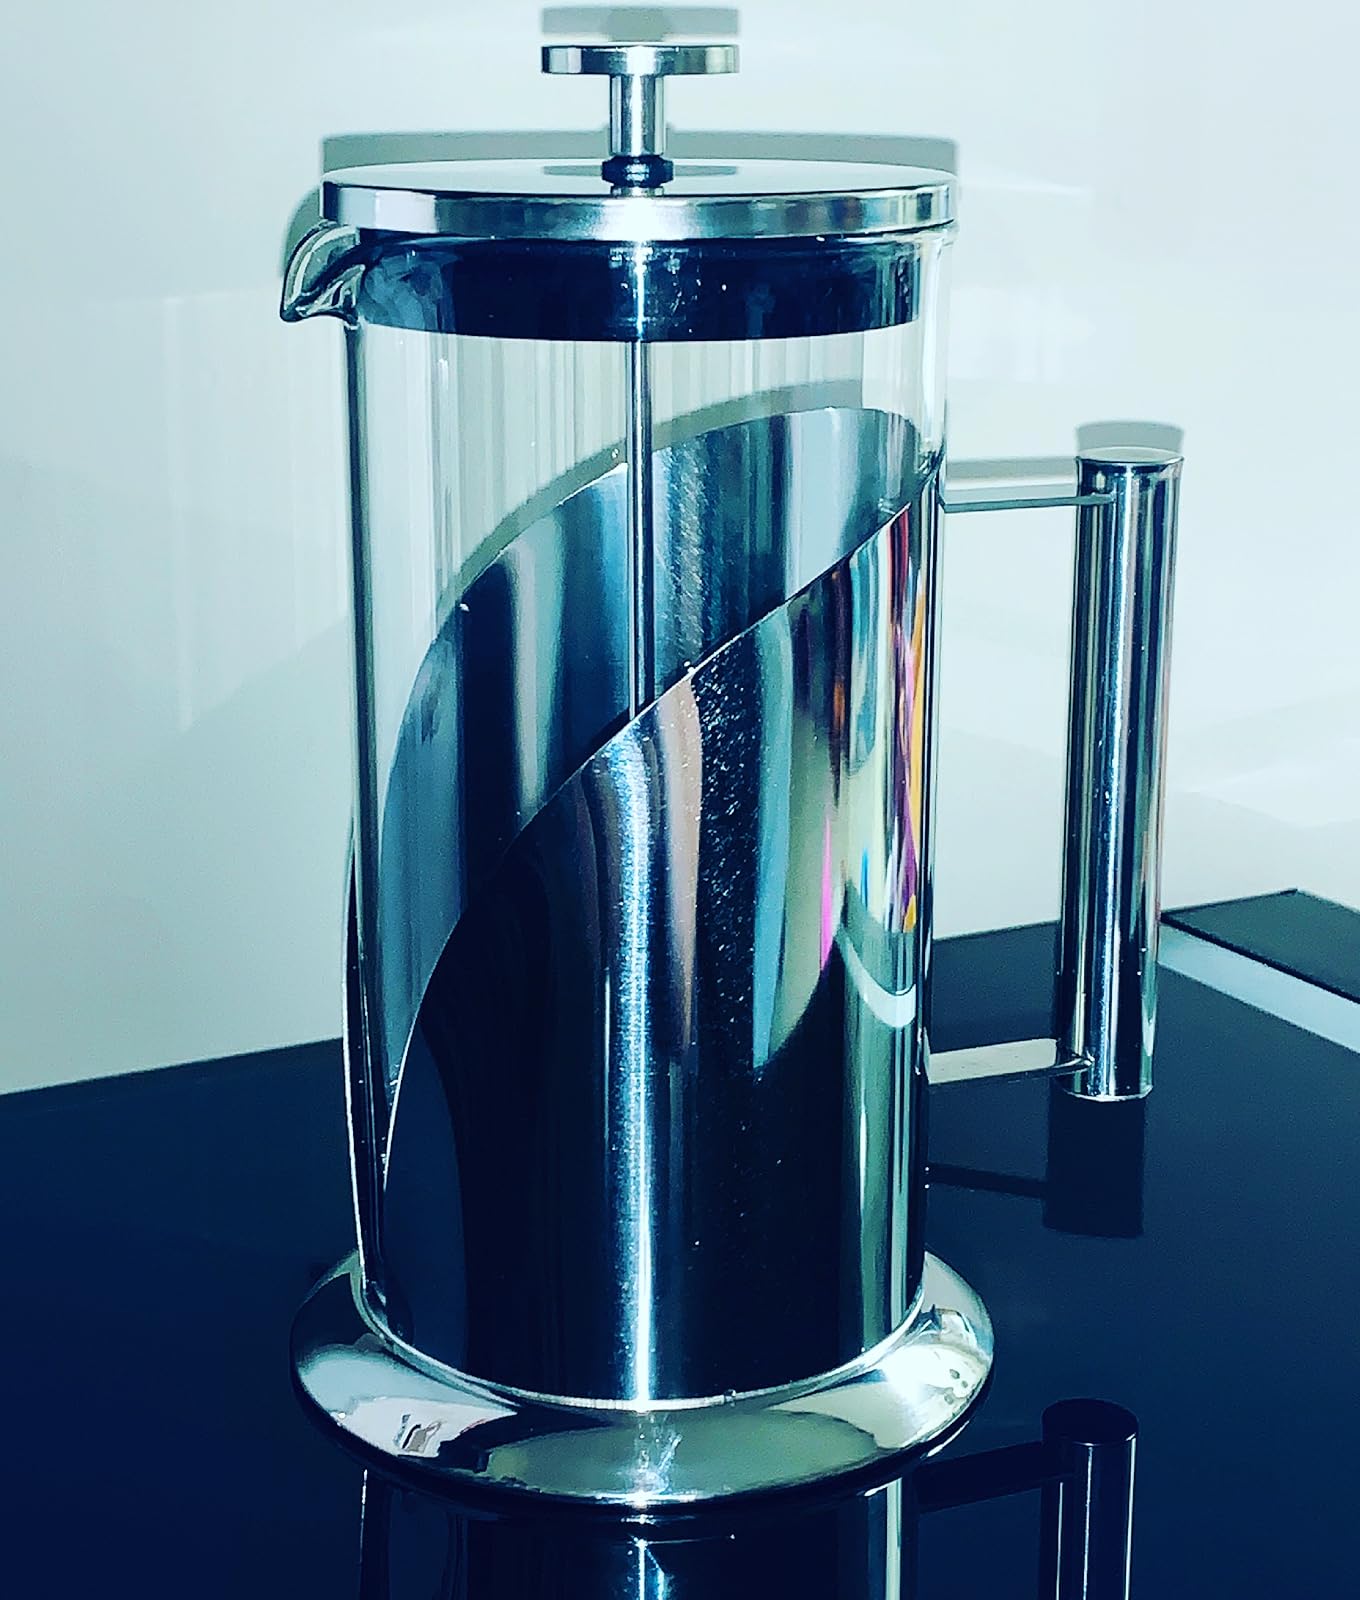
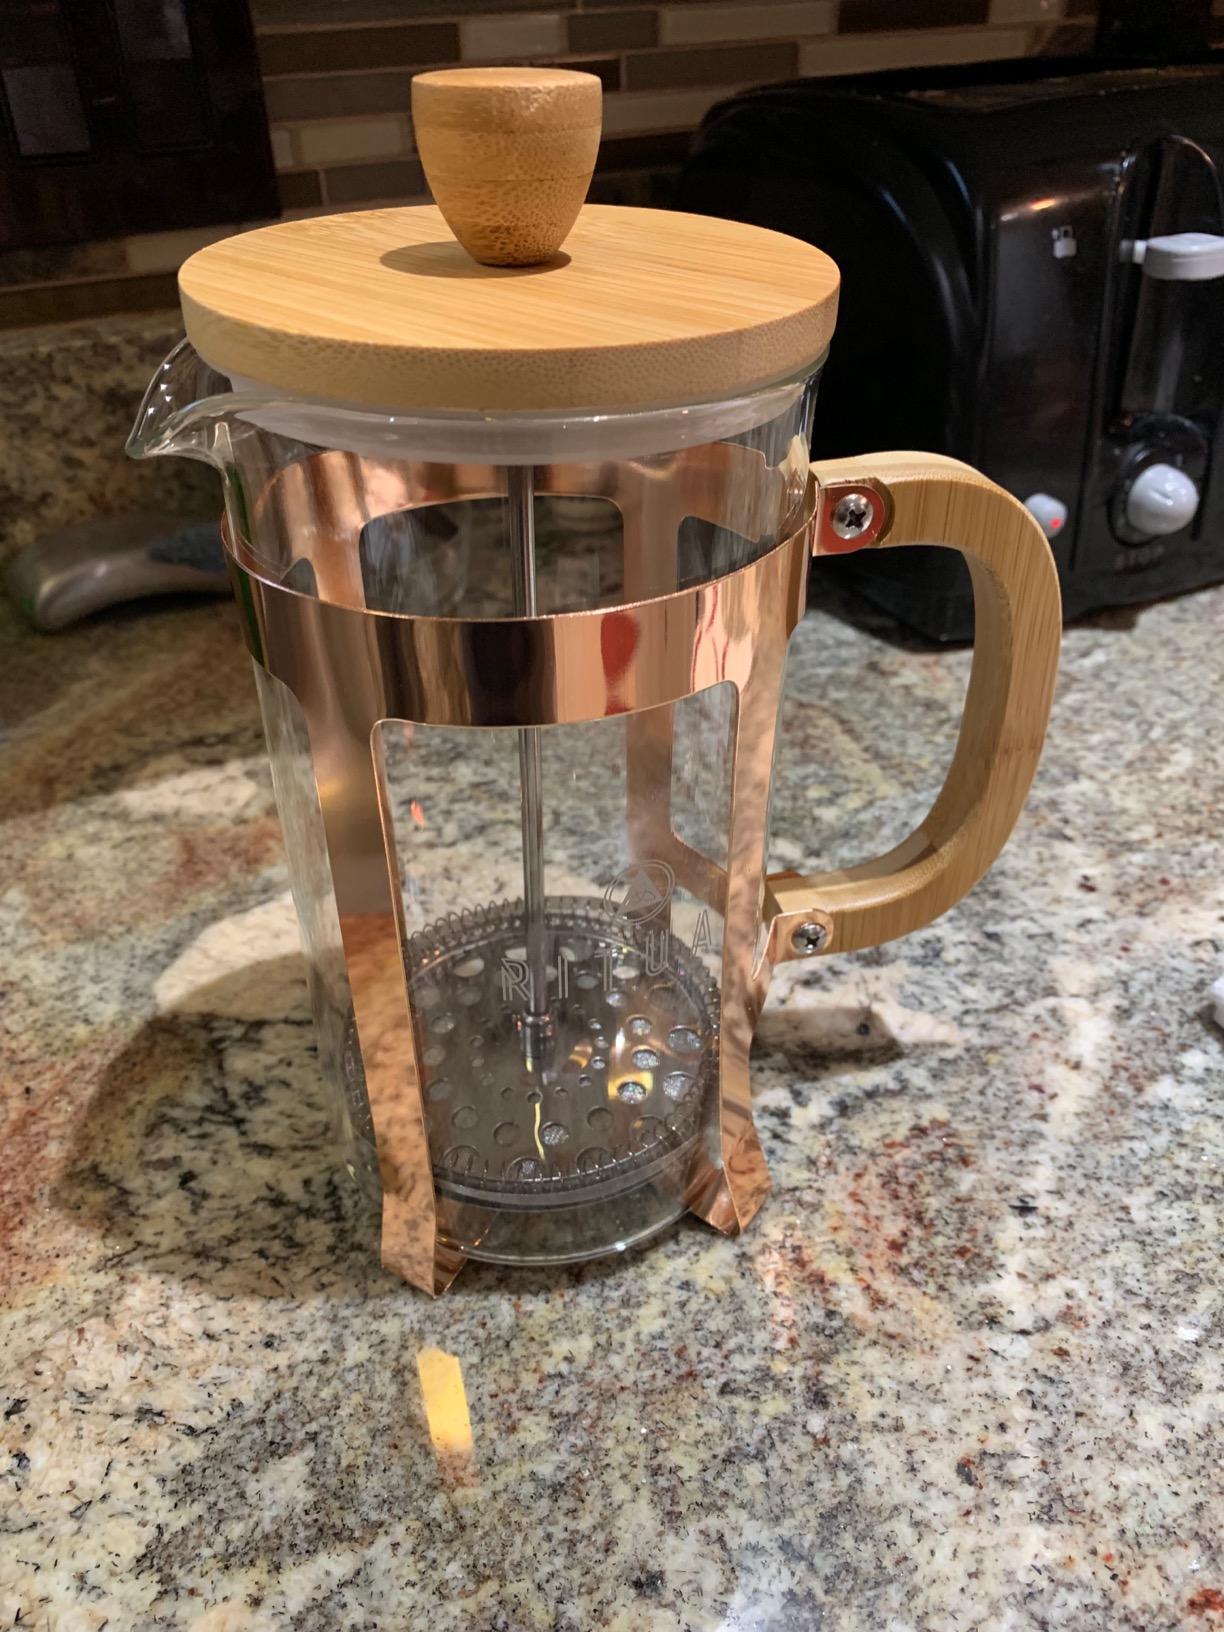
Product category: items_tea
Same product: no